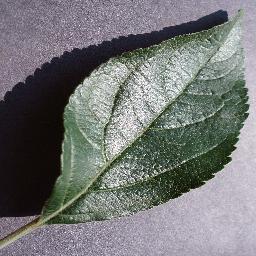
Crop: apple
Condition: healthy